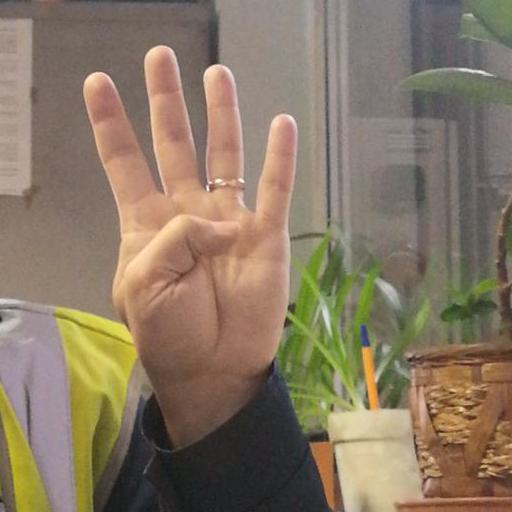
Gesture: four